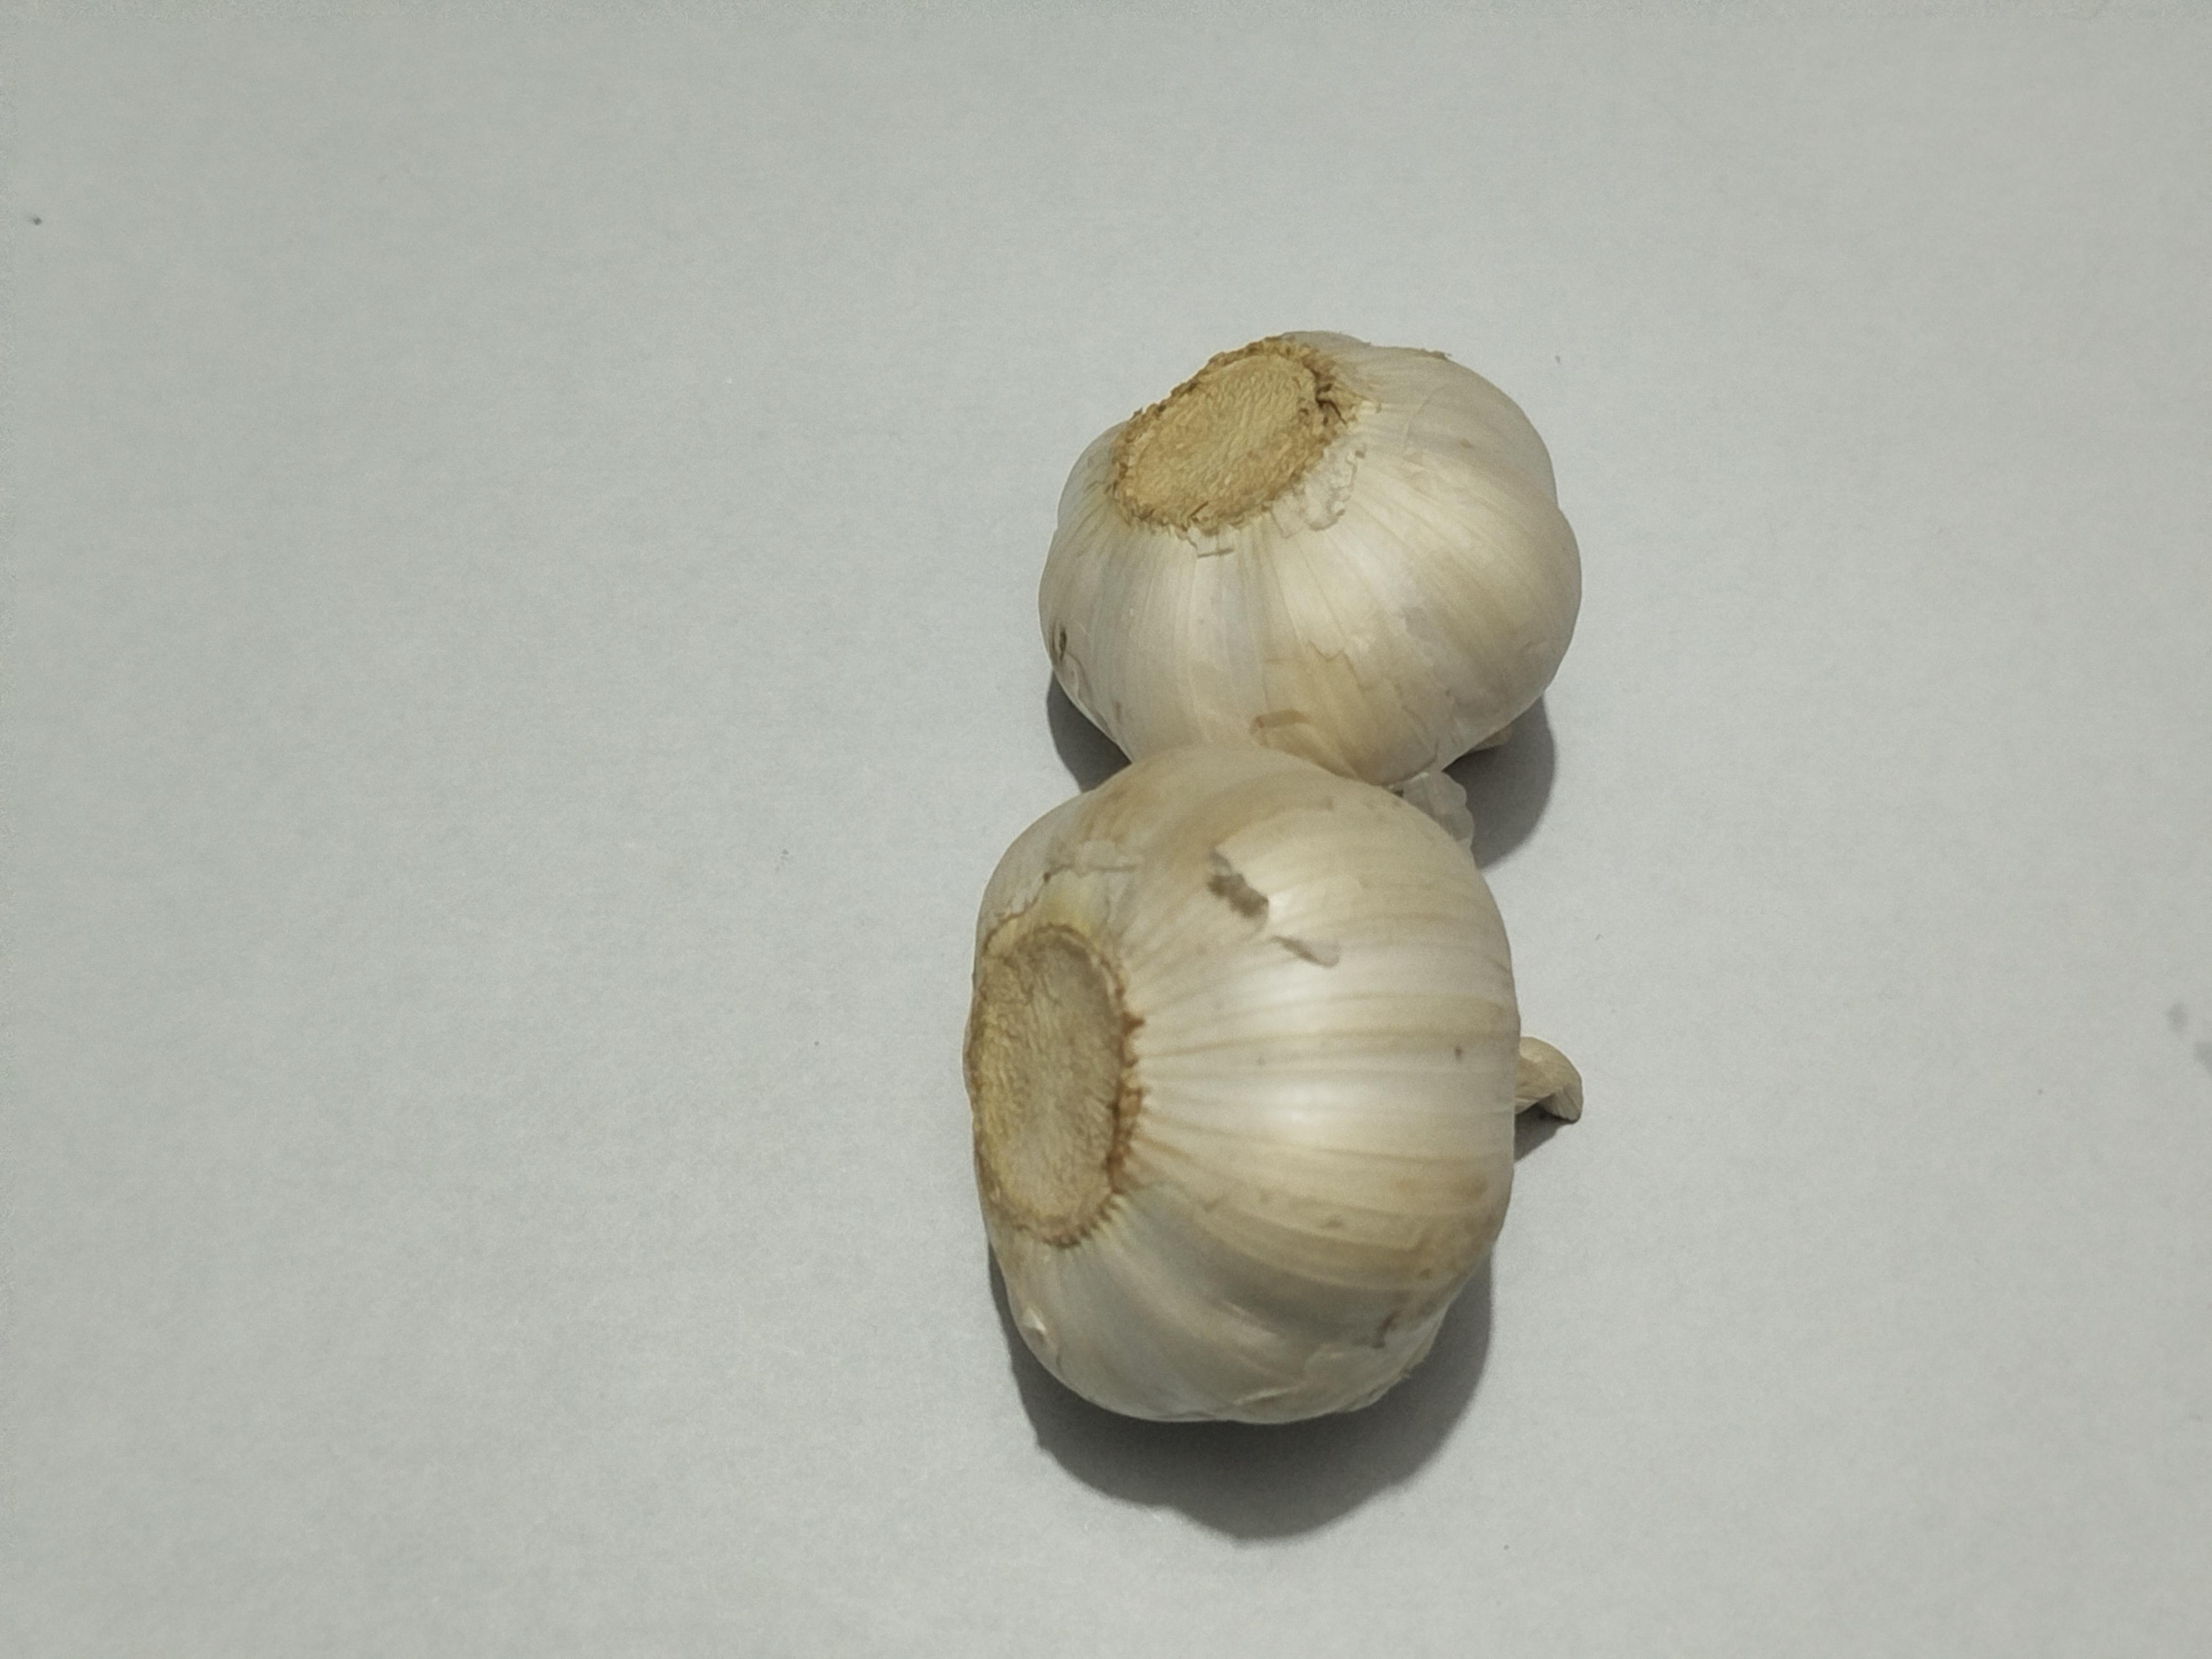
Label: Garlic